Dainty damselfly

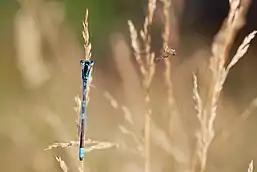

The dainty damselfly was formerly recorded as a breeding species in Britain and had thought to have become locally extinct after the North Sea flood of 1953. There was a large viable population in East Anglia, but after the flood many seasons passed by without any sightings of the dainty damselfly leading to the conclusion that they had been extirpated. In 2010, after 57 years without sightings, it had been positively identified and rediscovered in Kent. This meant that there had to have been a viable population all along, it just had diminished to critical numbers. The dainty damselfly is able to disperse quite widely so it is a possibility that a neighbouring population made its way back into the area.